George H. Perkins

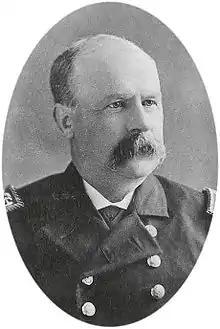
Captain George H. Perkins, USN

Commodore George Hamilton Perkins (October 20, 1836 – October 29, 1899) was an officer in the United States Navy during the American Civil War.